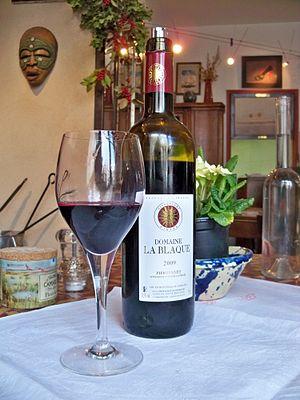
Bouteille du domaine de la Blanque, Pierrevert AOC
Le pierrevert est un vin d'appellation d'origine contrôlée produit sur la rive droite de la Durance, schématiquement sur l’axe délimité par les communes de Corbières, et de Villeneuve, en passant par Manosque, auquel il convient d’ajouter un terroir singulier sur la commune de Quinson.
La cuisine des Alpes méridionales est avant tout un compromis entre celles de la Provence et du Dauphiné. Elle n'en a pas moins ses spécifités, tant dans les entrées, que les plats de pâtes, les viandes et les fruits.
La cuisine occitane est une cuisine diversifiée qui a des traits caractéristiques de la cuisine méditerranéenne, mais se différencie des cuisines catalane et italienne. En raison de la taille de l'Occitanie et la grande variété de ses terroirs, allant des Pyrénées aux Alpes, de la côte méditerranéenne au Massif central qu'elle englobe majoritairement, c'est une cuisine très variée mais, au-delà de la traditionnelle partition entre l'usage de la graisse de canard au sud ouest et de l'huile d'olive au sud-est, il existe un certain nombre de traits communs à l'ensemble de ce territoire et l'opposant parfois nettement au reste de la France.